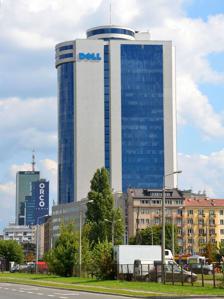
Building: Atlas Tower
Country: Poland
Year built: 1999
Building in Warsaw, Poland Atlas Tower Former names Reform Plaza (1999–2003) Millennium Plaza (2003–2018) General information Location Warsaw , Poland Address Al. Jerozolimskie 123a, Ochota Construction started 1996 Completed 1999 Height 116m Technical details Floor count 28 Design and construction Architecture firm Vahap Toy Atlas Tower (formerly Millennium Plaza and Reform Plaza ) is a skyscraper in Warsaw located at Artur Zawisza Square on the western part of Aleje Jerozolimskie . The building was designed and built by the controversial Turkish architect and businessman Vahap Toy. The building was completed in 1999, after the expulsion of Vahap Toy from Poland and the termination of his business interests in the country. First called Reform Plaza after the Turkish firm, Reform Company Ltd., that financed the US$ 45 million project, the building changed owners and was renamed. The facility is 116 meters high, has 31 floors, of which three are below ground. The two lowest levels house a car park for 436 vehicles and utility facilities, the next four floors are retail, while the fifth is occupied by restaurants. The sixth floor contains conference facilities and can be combined into one large conference room. Language exams organized by the British Council are held in this area. The remainder of the floors are Class A offices which also include the Embassy of Mexico to Poland. Two panoramic elevators serve the commercial area, and six serve the office tower. Until March 2008, the Millennium Plaza served as the headquarters of Bank Millennium, from which it derived its previous name. Other well-known tenants included the Publishing and Advertising Agency On (publisher of the weekly Wprost ), Dell , and ABG S.A., a publicly listed IT company, and Salesforce Consulting Firm VRP Consulting Sp. z o.o. Residents of Warsaw sometimes nickname the building "Toi-Toi", after a brand of portable toilets . Most likely, this term is a combination of the names of the first owner, the peculiar design of the skyscraper, and its similar coloration. See also List of tallest buildings in Poland References